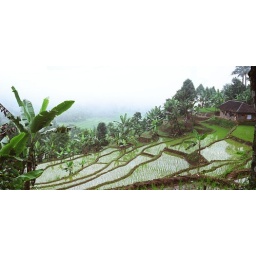
castle in the clouds